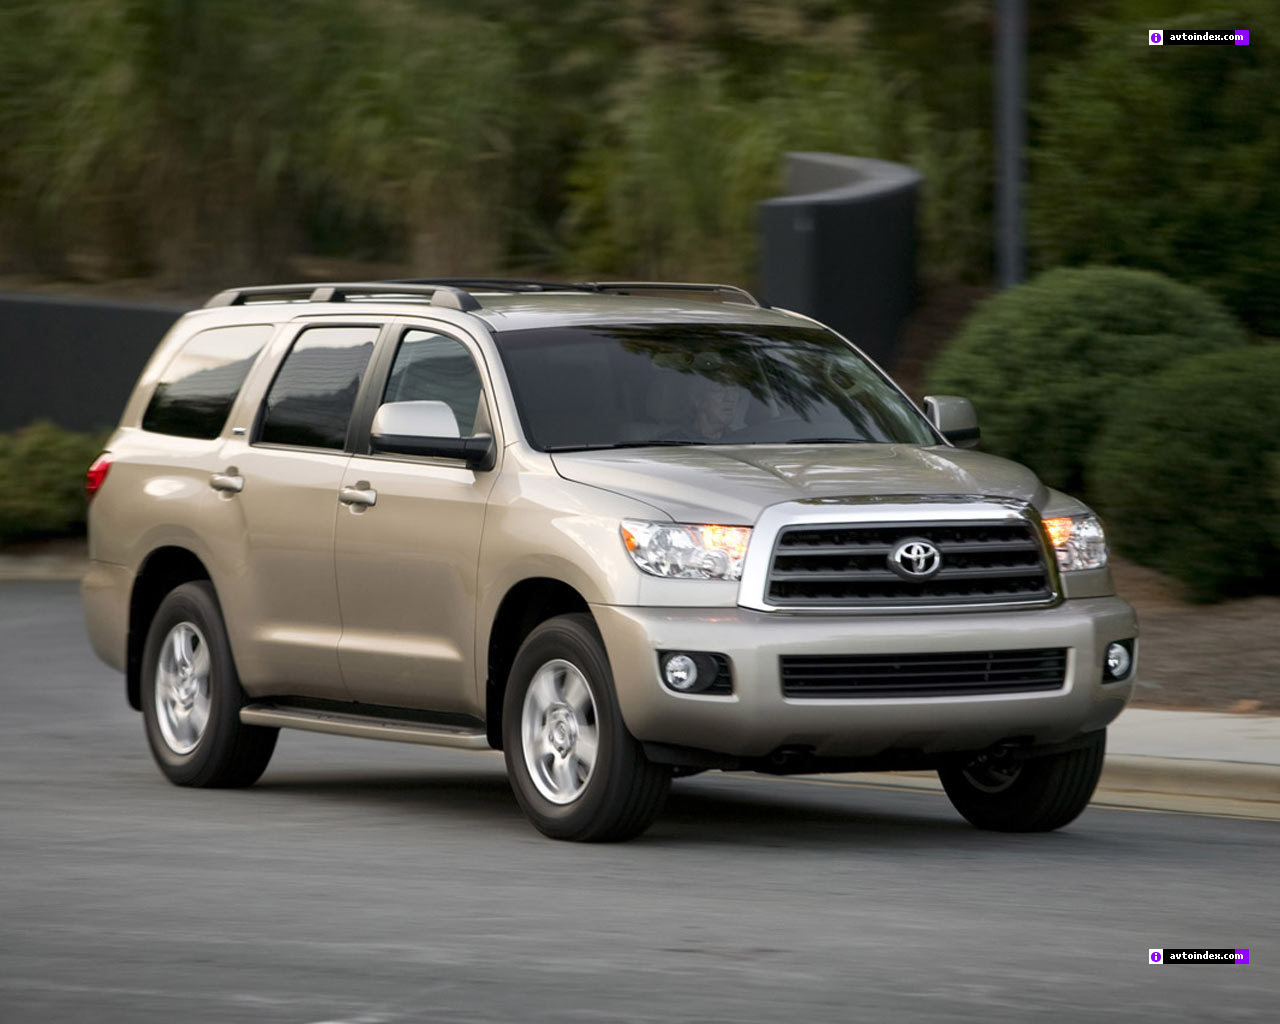
Car model: 2012 Toyota Sequoia SUV